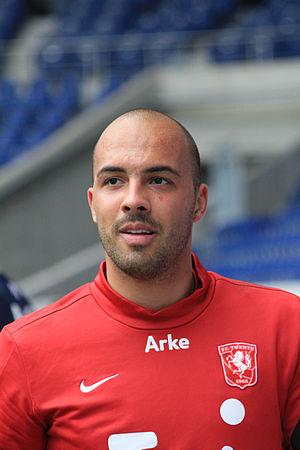
Nikolay Mihaylov est un joueur de football né le 28 juin 1988 à Sofia, Bulgarie. Il joue pour l'Équipe de Bulgarie de football et l'Omonia Nicosie.